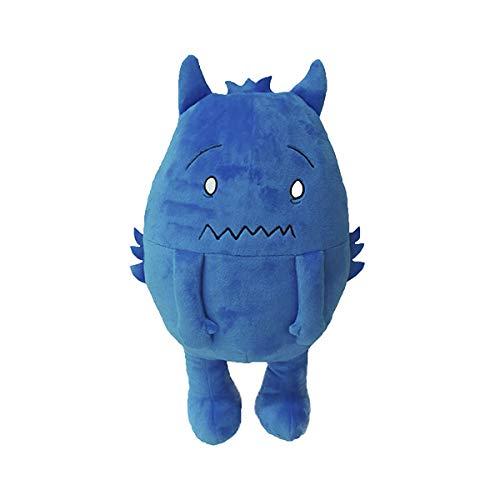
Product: Lunarbaboon’S Anxiety Troll Stress Reliever Plush Stuffed Animal Toy
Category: Toys & Games | Stuffed Animals & Plush Toys
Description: Great Condition.
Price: $26.95
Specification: ProductDimensions:13.4x9.4x7.9inches|ItemWeight:10.4ounces|ShippingWeight:10.4ounces(Viewshippingratesandpolicies)|ASIN:B0028ABXD8|Manufacturerrecommendedage:2monthsandup